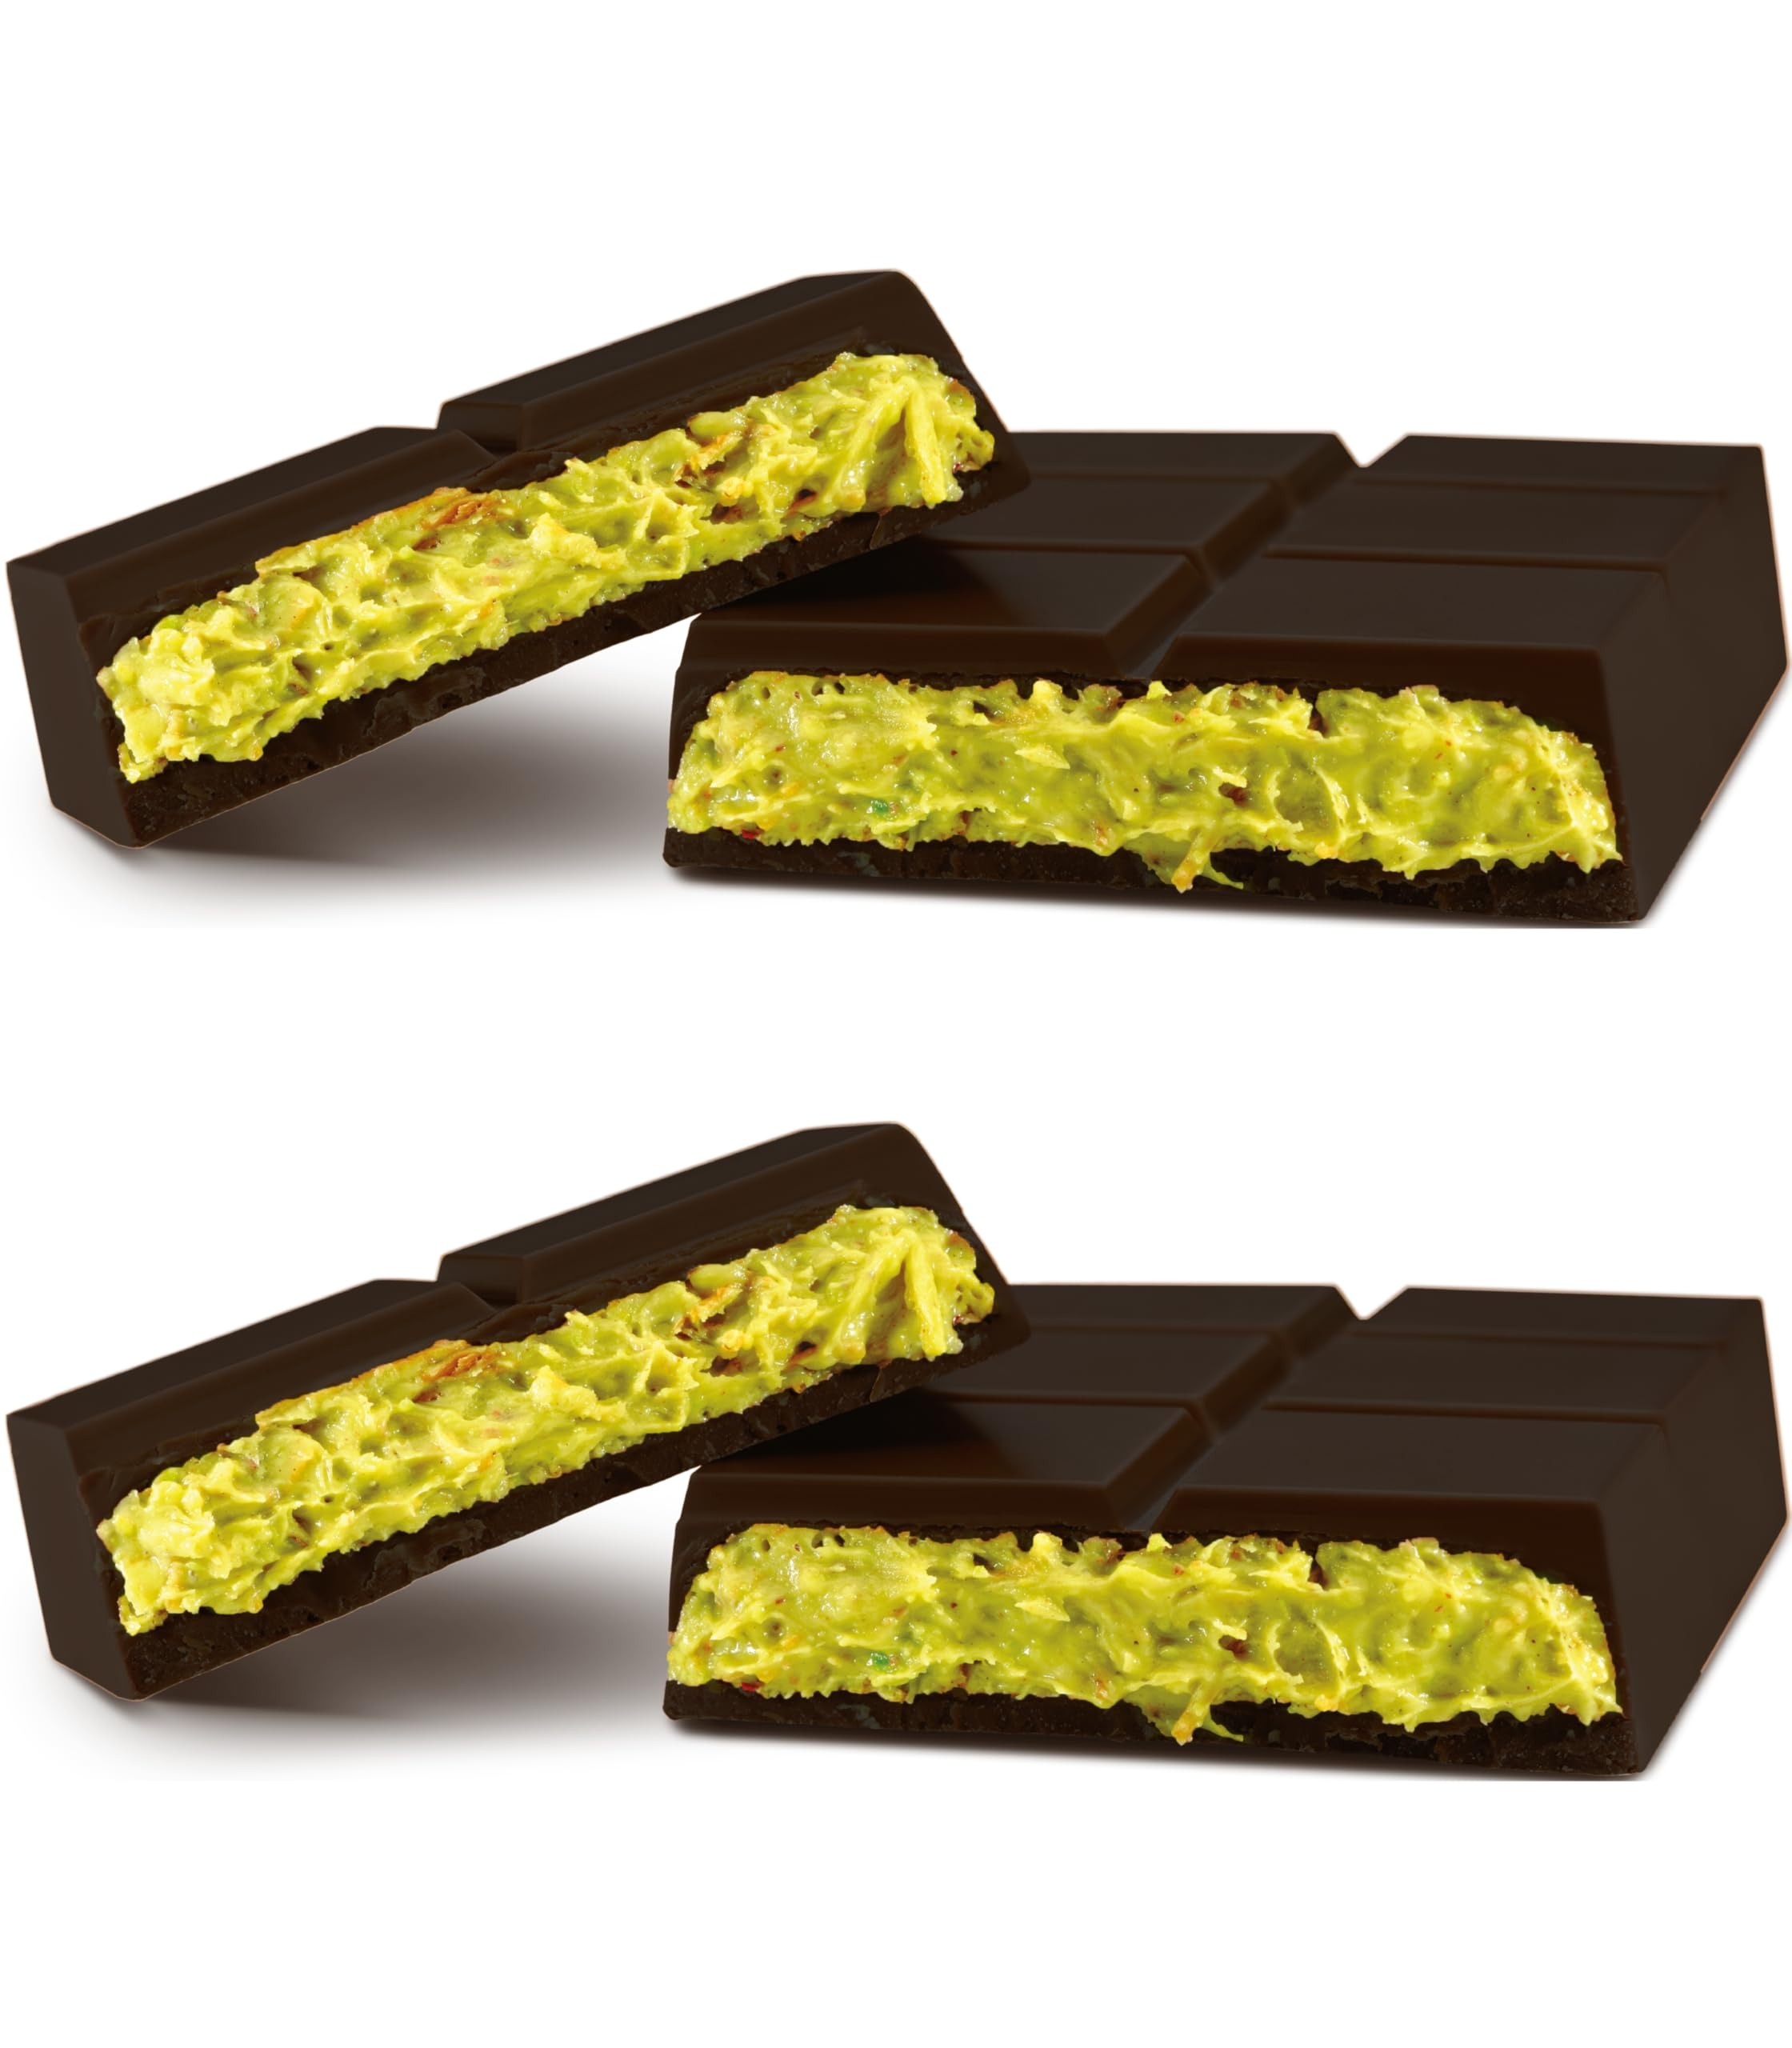
Item Name: Dark Dubai Chocolate Bar Pistachio, 2 PACK, Viral Knafeh Chocolate Bar with Pistachio Cream and Kataifi (Total 6.34 Oz - 180g)
Bullet Point 1: UNIQUE FLAVOR: Indulgent chocolate bar featuring traditional Middle Eastern knafeh dessert flavors combined with smooth pistachio cream filling
Bullet Point 2: PREMIUM INGREDIENTS: Crafted with rich chocolate coating, creamy pistachio filling, and authentic kataifi pastry pieces for perfect texture
Bullet Point 3: DUBAI INSPIRED: A creative fusion dessert that brings together classic Middle Eastern and contemporary chocolate confectionery
Bullet Point 4: TEXTURE COMBINATION: Delicate layers of crispy kataifi pastry strands complement the smooth chocolate and creamy pistachio filling
Bullet Point 5: GOURMET TREAT: Perfect for chocolate enthusiasts seeking unique flavor experiences with its blend of traditional and modern elements
Bullet Point 6: Contains: Gluten (Wheat Flour), milk, soy and pistachio. May contain traces of other nuts.
Product Description: Experience the perfect fusion of Middle Eastern flavors with this viral Knafeh-inspired chocolate bar. Each bite delivers a delightful combination of smooth pistachio cream and crispy kataifi pastry strands enrobed in rich chocolate. This unique treat brings the beloved taste of traditional Dubai desserts in a convenient chocolate bar format. The contrasting textures of crunchy kataifi and creamy pistachio filling create an indulgent taste experience that chocolate lovers and Middle Eastern dessert enthusiasts will appreciate. Perfect for gifting or treating yourself to something special, this innovative chocolate bar offers a delicious way to explore the distinctive flavors of Middle Eastern confectionery.
Value: 3.1747
Unit: Ounce

Price: 24.99